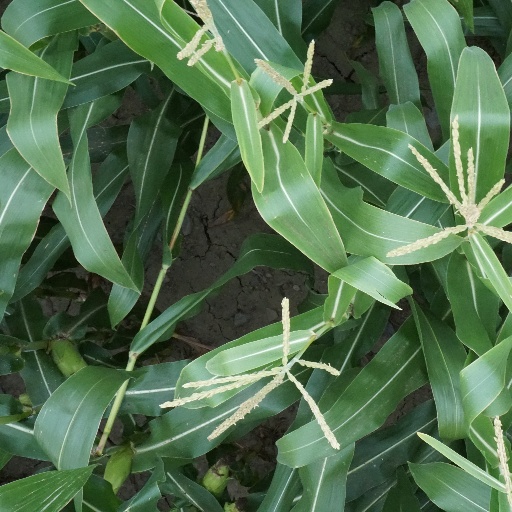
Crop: maize; corn